Garage rock

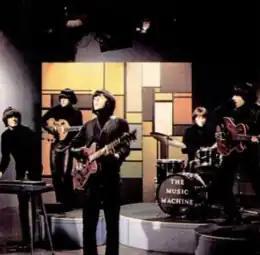
The Music Machine, featuring Sean Bonniwell, in 1966

In the 1960s, garage rock had no name and was not thought of as a genre distinct from other rock and roll of the era. Rock critic and future Patti Smith Group guitarist Lenny Kaye remarked that the period "dashed by so fast that nobody knew much of what to make of it while it was around". In the early 1970s, Kaye and other US rock critics, such as Dave Marsh, Lester Bangs, and Greg Shaw, began to retroactively draw attention to the music, speaking nostalgically of mid-1960s garage bands (and subsequent artists then perceived to be their stylistic inheritors) for the first time as a genre.